Eve and the Serpent

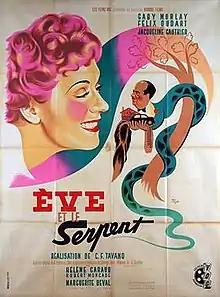

Eve and the Serpent (French: Ève et le serpent) is a 1949 French comedy film directed by Charles-Félix Tavano and starring Gaby Morlay, Félix Oudart and Jacqueline Gauthier.